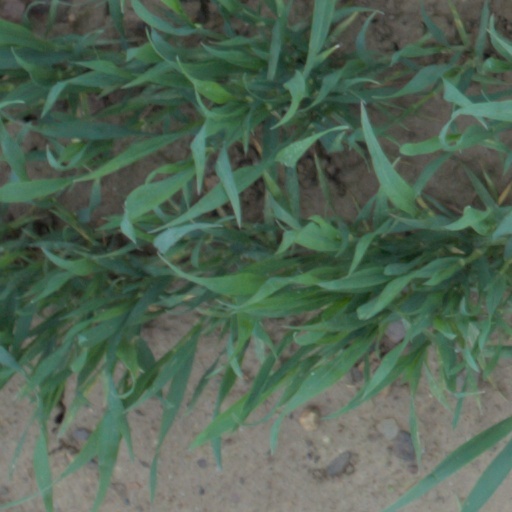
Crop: wheat